Fez, Morocco

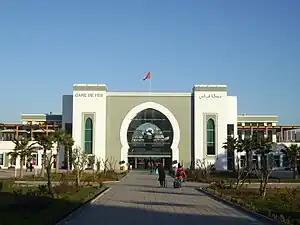
Main railway station

The "Ville Nouvelle" is centered around Avenue Hassan II, a wide street laid out by the French colonial administration after 1912 and known then as "Avenue de France". A tree-lined park area runs along its middle between the lanes for car traffic. At the avenue's northeastern end is "Place de la Résistance" (originally called Place Gambetta), a large roundabout with a fountain at its center. Further south along the same avenue is Place Florence (originally Place Lyautey), a wide plaza planted with trees and originally designed as a public garden. At the southwest end of the avenue is Place Ahmed El Mansour (originally Place Galliéni).